Giulio Questi

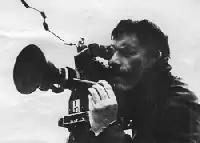
Questi in 1967

Questi was born in Bergamo. He wrote short stories and filmed several documentaries before he started as assistant director and script writer in the movie business.